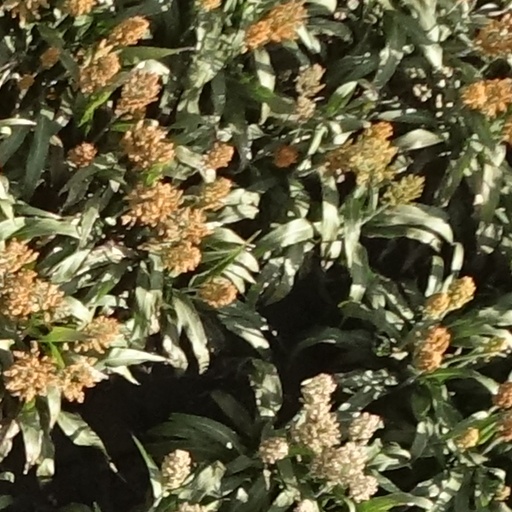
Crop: sorghum